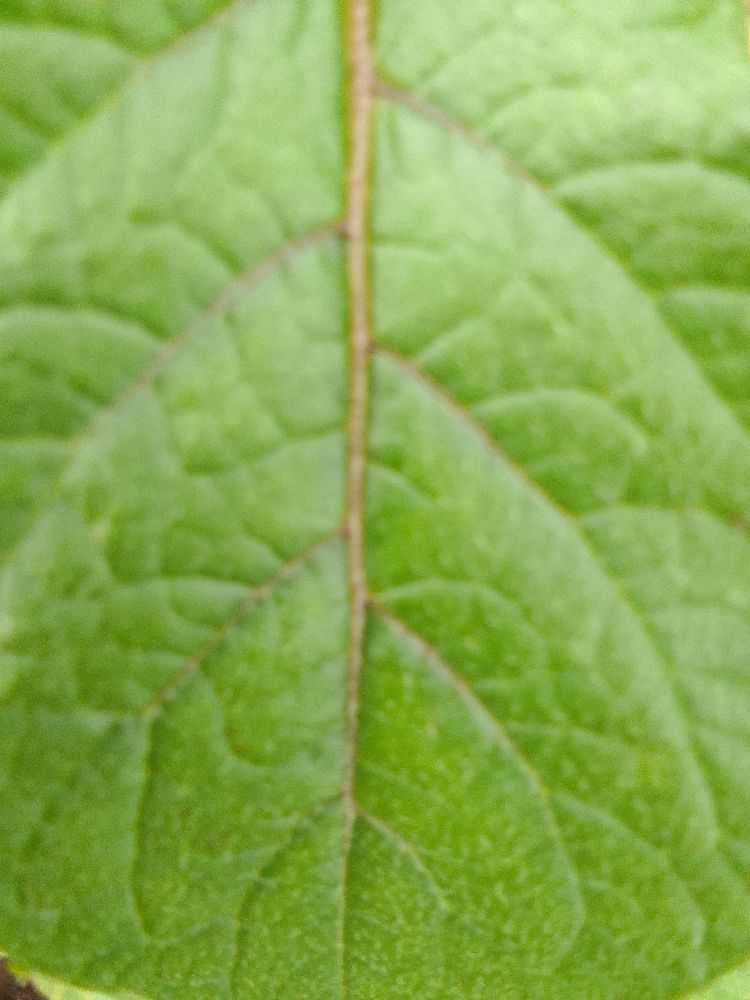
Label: Healthy